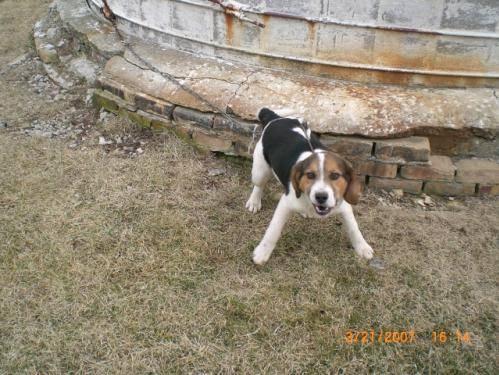
dog